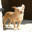
Label: dog